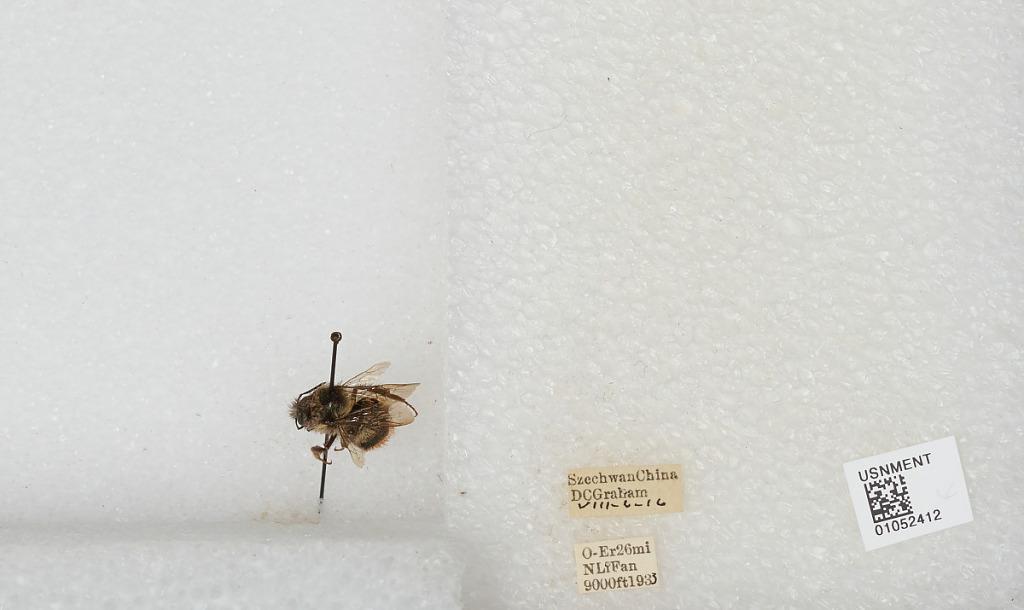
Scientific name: Bombus sp.
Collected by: D. Graham
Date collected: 1933-8-6
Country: China
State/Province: Sichuan
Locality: O-Er 26 mi N Li Fan